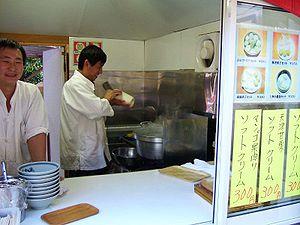
Les daoxiao mian, sont une spécialité de la cuisine du Shaanxi, dans le nord-ouest de la Chine, où une boule de pâte, tenue à la main, est coupée au couteau, projetant les lambeaux de pâte dans le bouillon qui les cuit.